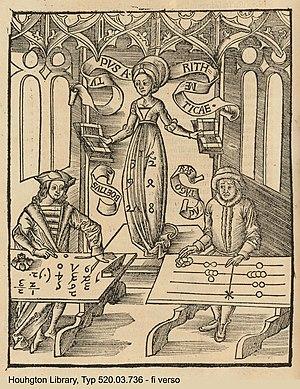
Une encyclopédie est un ouvrage de référence visant à synthétiser toutes les connaissances pour édifier le savoir et à en montrer l'organisation de façon à les rendre accessibles au public, dans un but d'éducation, d'information ou de soutien à la mémoire culturelle. Basé sur des autorités ou des sources valides et souvent complété par des exemples et des illustrations, ce genre d'ouvrage privilégie un style concis et favorise la consultation par des tables et des index. Le terme a pris son sens moderne avec l'Encyclopédie ou Dictionnaire raisonné des sciences, des arts et des métiers.
Les chiffres arabes sont, dans le langage courant, la graphie occidentale des dix chiffres et le système d'écriture décimale positionnelle qui les accompagne. Ils sont parvenus à l'Occident médiéval au contact des mathématiciens arabes via la civilisation andalouse. Cette terminologie étant ambiguë, ils portent également d'autres noms permettant d'éviter les confusions, mais dont certains sont spécifiques à l'informatique : « chiffres ASCII », en référence à l'histoire ancienne de leur encodage, « chiffres européens », « chiffres latins », en référence au jeu de caractères auquel ils ont été associés, « chiffres occidentaux ».
Enchiridion militis christianis, manuel théologique d’Érasme.